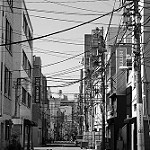
Label: B & W